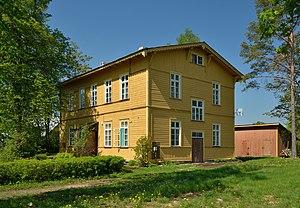
Vägeva est un village de la commune de Jõgeva du comté de Jõgeva en Estonie.